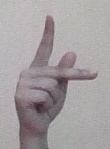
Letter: dha